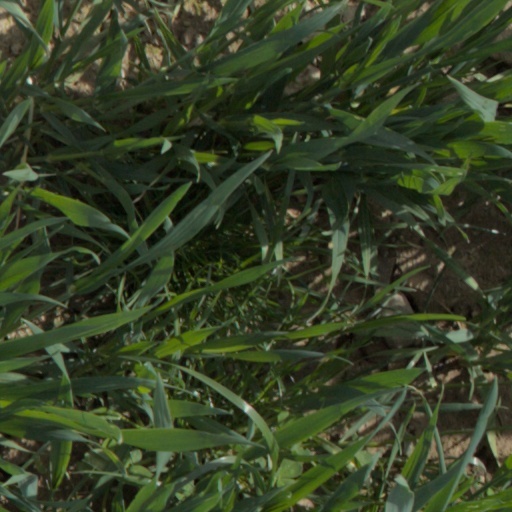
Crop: wheat